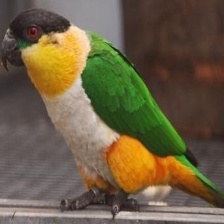
Species: BLACK HEADED CAIQUE
Scientific name: PIONITES MELANOCEPHALUS